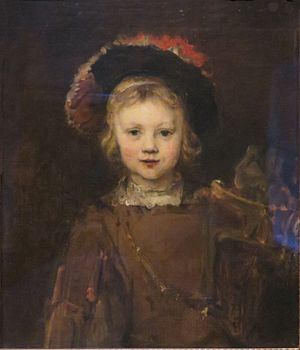
Nederlandske kunstnere / 17. århundrede
Rembrandt (1606-1669), Portræt af en pige, ca. 1655-1660. Norton Simon Museum, Pasadena.
Dette er en liste over nederlandske kunstnere, som enten blev født eller virkede i Nederlandene. Informationerne på den følgende liste tager alle udgangspunkt i Det Nederlandske Institut for Kunsthistories database over nederlandske kunstnere.